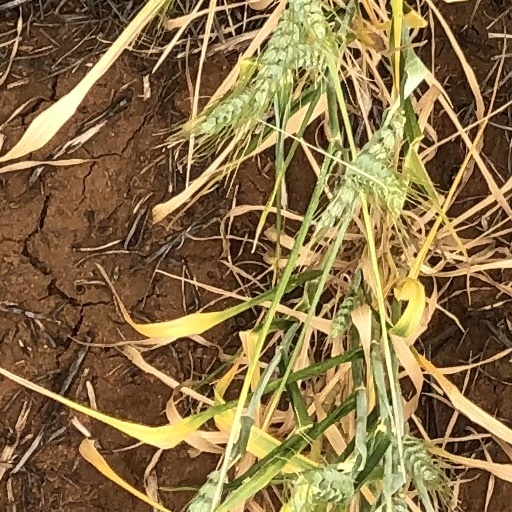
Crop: wheat